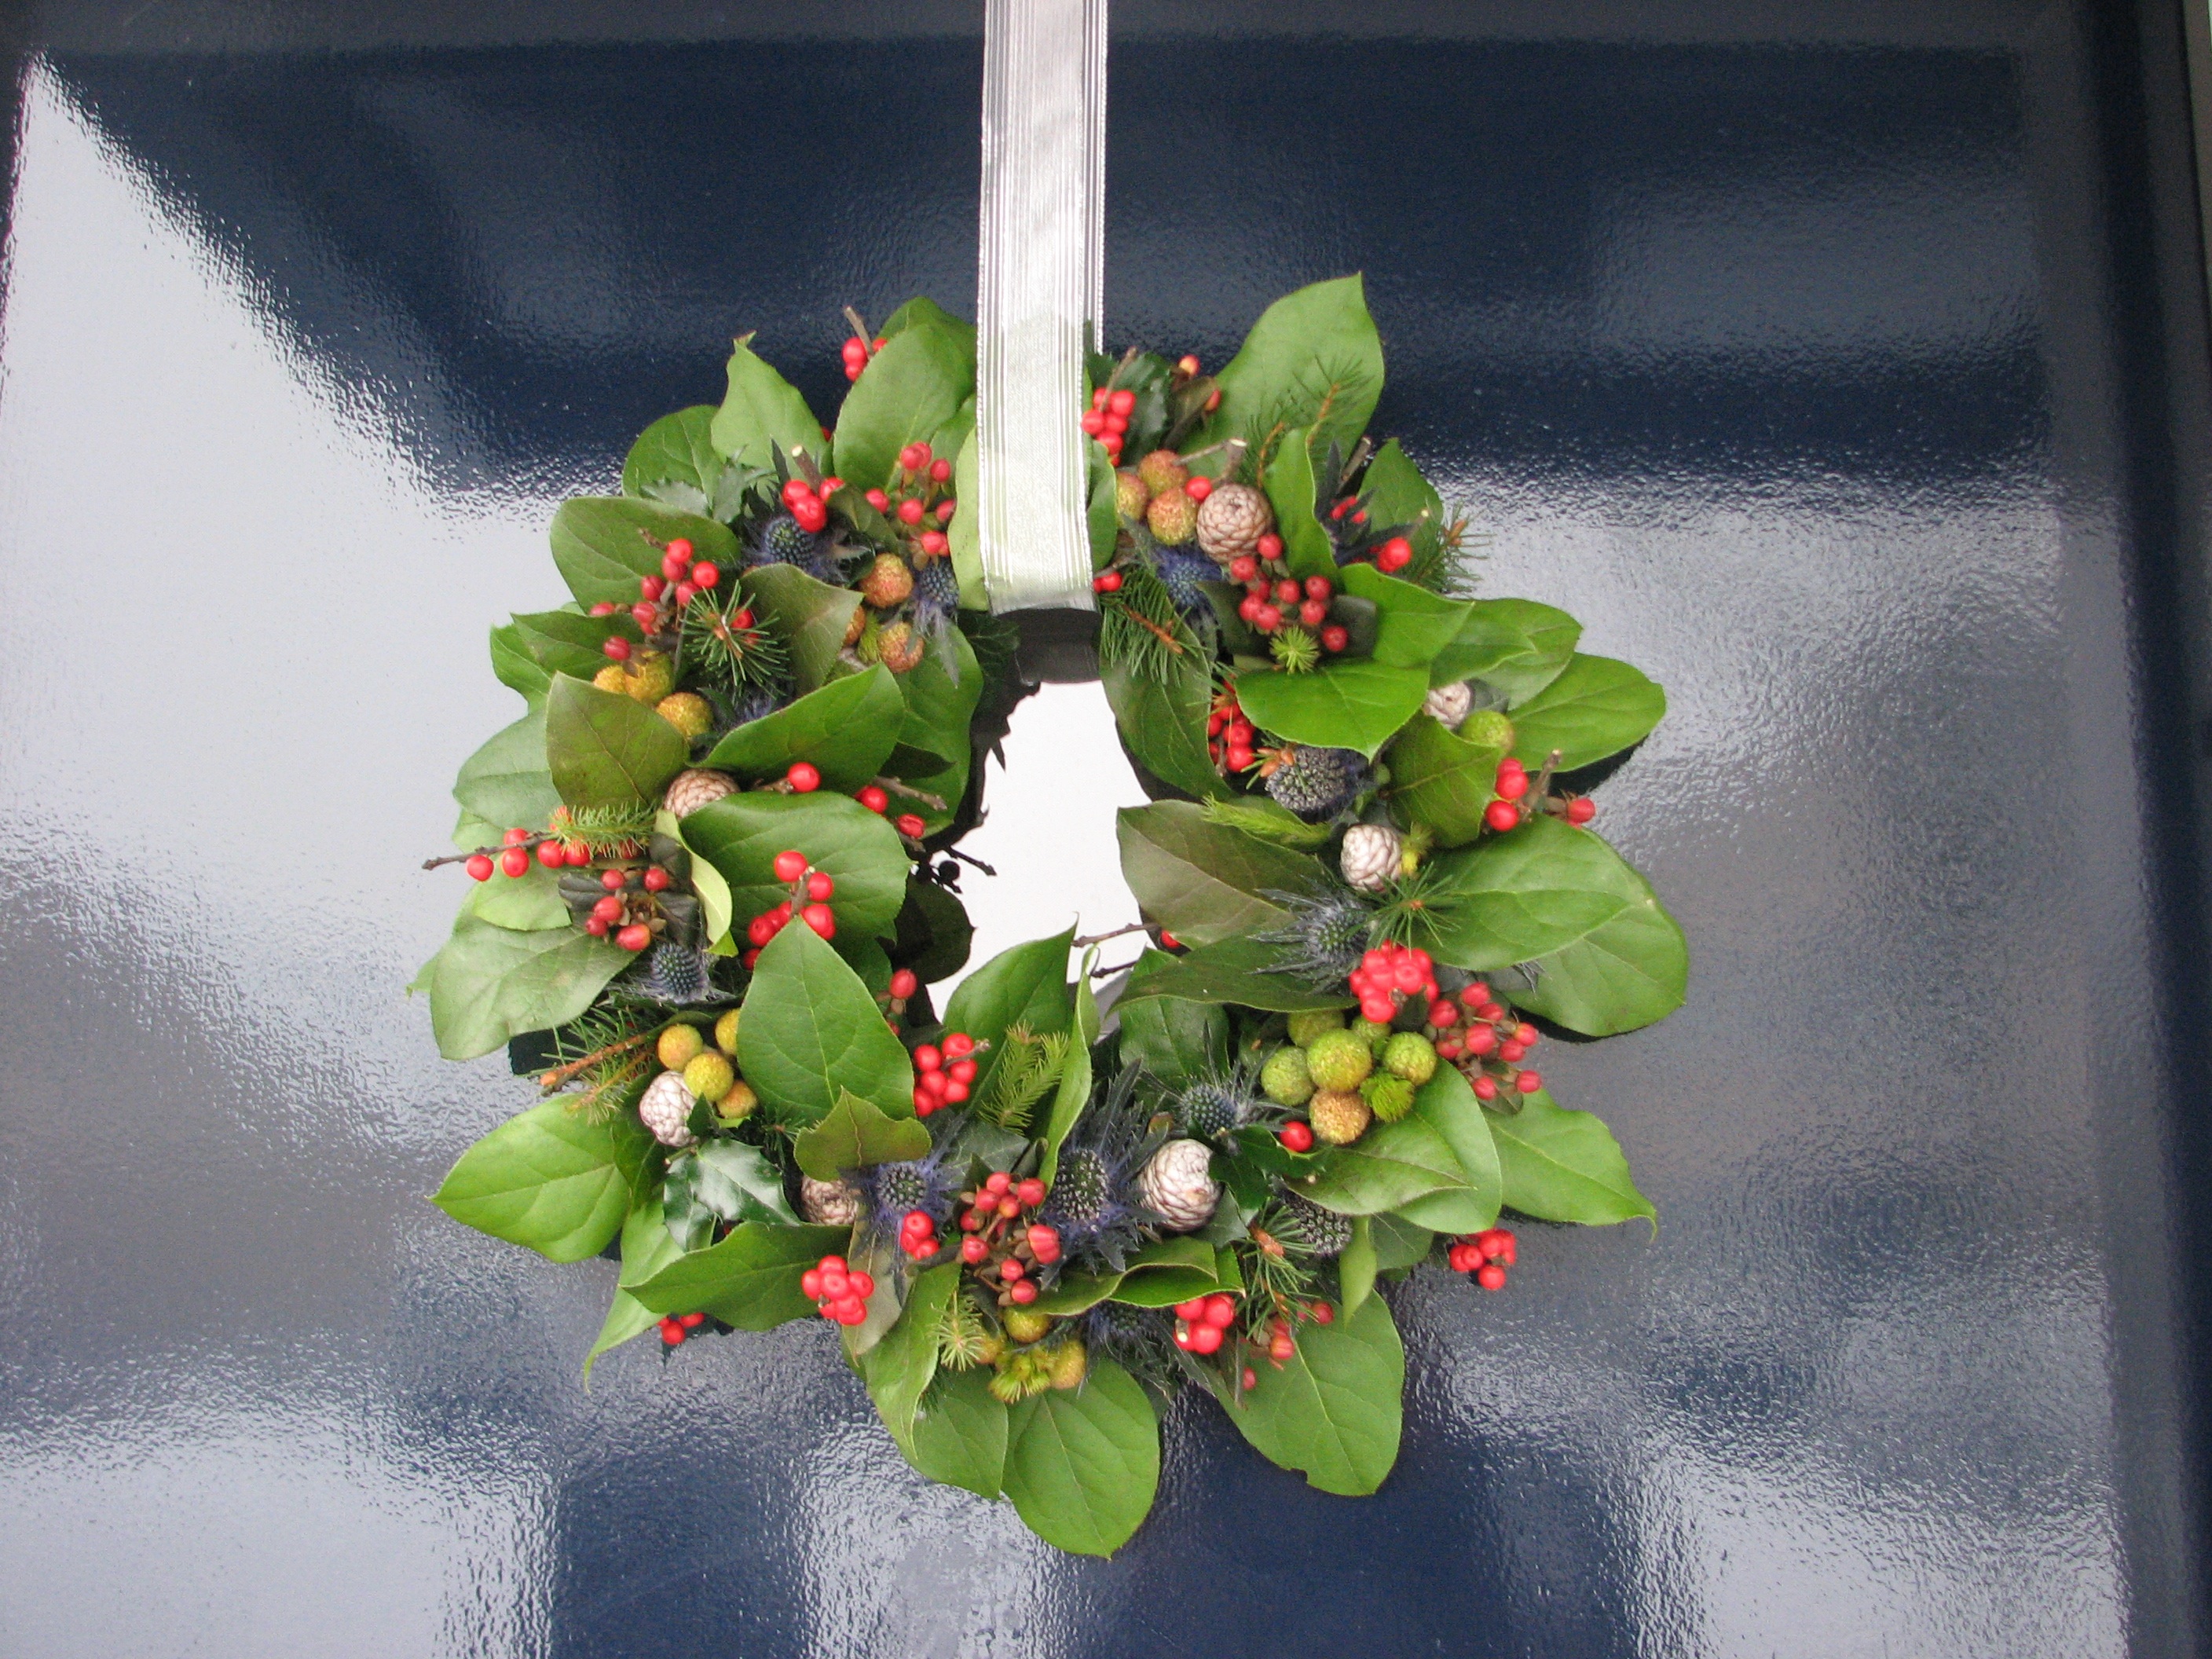
branch, creative, plant, leaf, flower, atmosphere, decoration, green, autumn, cosy, christmas, flora, wreath, christmas wreath, christmas decoration, front door, holly, art, floristry, decorating, christmas decorations, floral design, public holidays, eindejaarsversiering, fall wreath, flower arranging, aquifoliaceae, aquifoliales